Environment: real
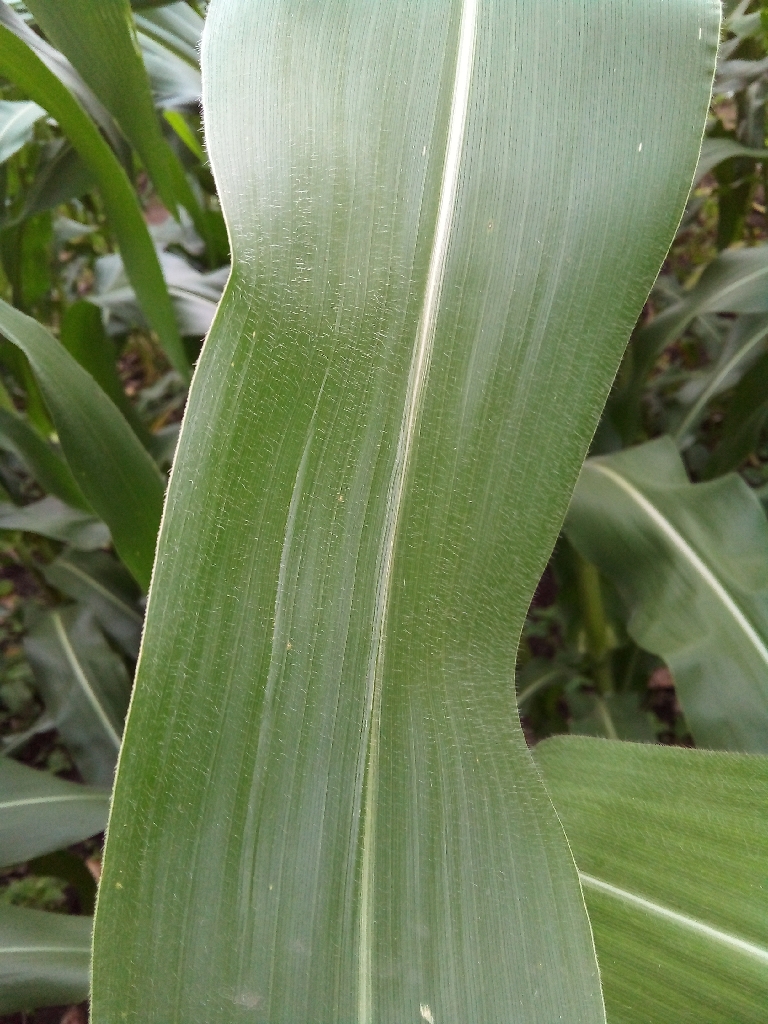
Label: healthy